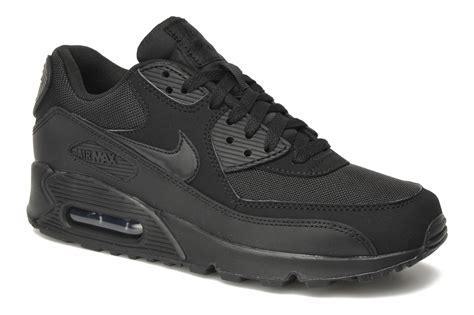
Brand: Nike
Model: Air Max 90 Essential